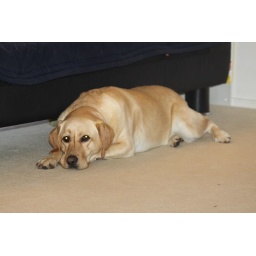
Ellie Chilling waiting for someone to get her ball from under the couch